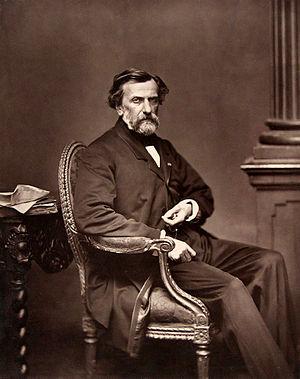
Antoine Samuel Adam-Salomon, pseudonyme de Samuel-Adam Salomon, né le 9 janvier 1818 à La Ferté-sous-Jouarre et mort le 28 avril 1881 à Paris, est un sculpteur et photographe français.